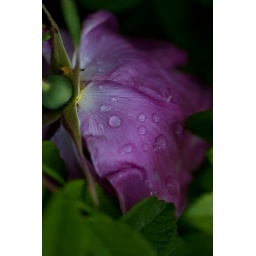
... from a wild patch located in the field behind my house